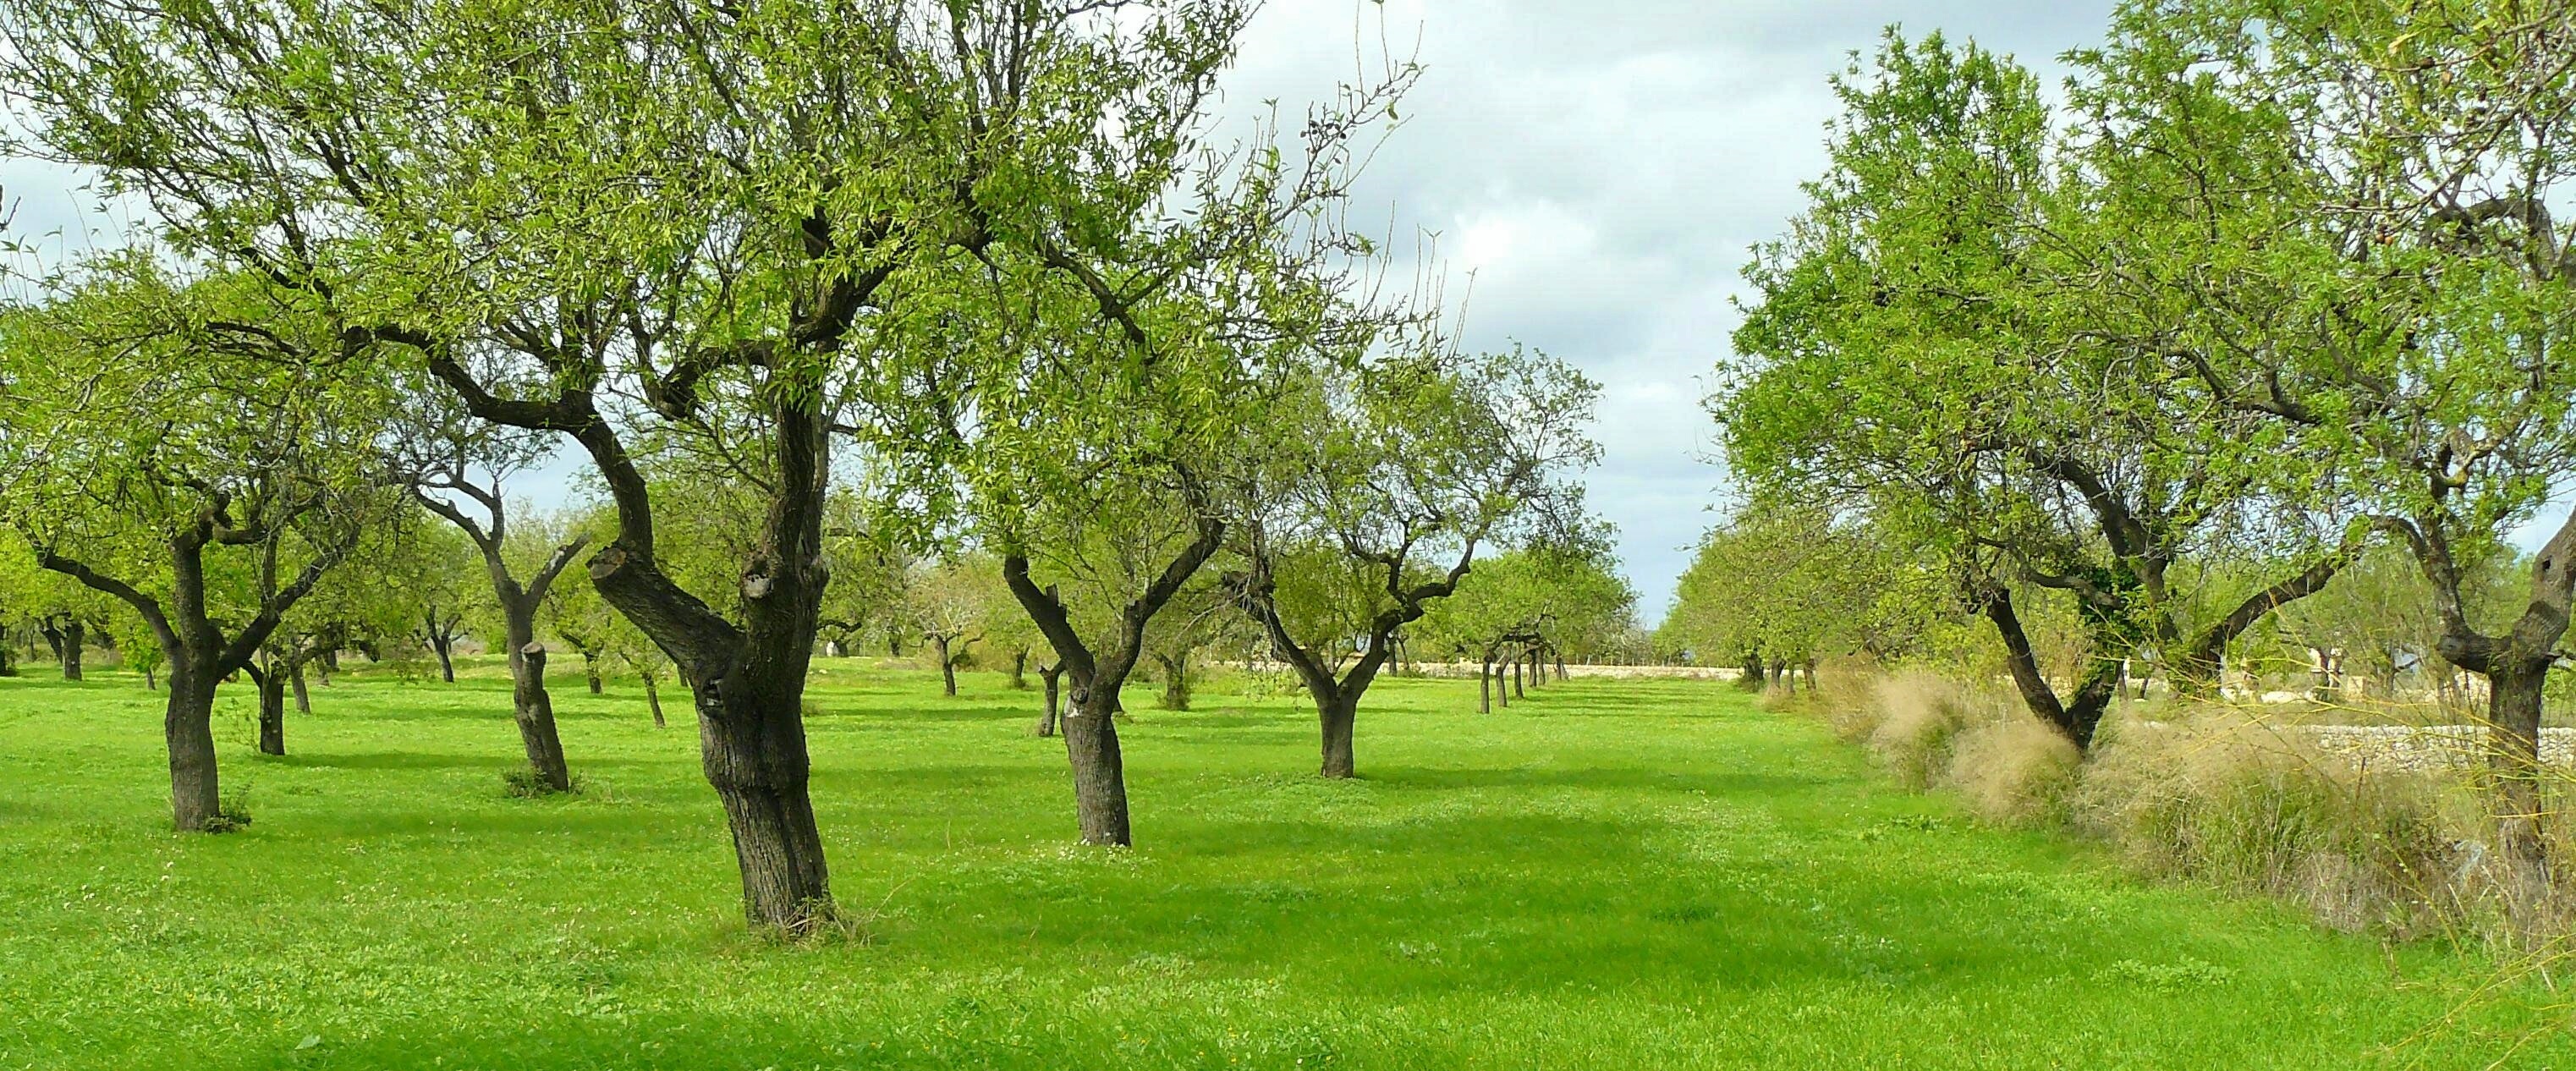
landscape, tree, nature, grass, branch, plant, hiking, field, lawn, meadow, log, green, crop, pasture, island, rest, agriculture, flora, trees, south, grassland, periwinkle, plantation, mallorca, grove, woodland, away, ecosystem, hedge, recovery, olive trees, flowering plant, olive crop, woody plant, land plant